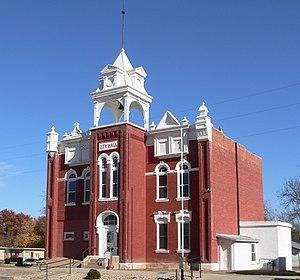
Amerika - laissant entendre un nom russifié des États-Unis - est une mini-série uchronique américaine diffusée du 15 février 1987 au 22 février 1987 sur ABC. La mini-série a inspiré une novélisation intitulée Amerika : Le triomphe de l'esprit américain. Amerika met en scène Kris Kristofferson, Mariel Hemingway, Sam Neill, Robert Urich, et Lara Flynn Boyle, alors âgée de 17 ans dans son premier grand rôle. Amerika dépeint la vie aux États-Unis après un coup d'État sans effusion de sang orchestré par l'Union soviétique. Ne voulant pas décrire la prise de contrôle effective, Brandon Stoddard le président de ABC Entertainment décida de faire démarrer l'histoire dix ans après le Coup d'État, en mettant l'accent sur le peuple américain démoralisé après une décennie de conquête soviétique. Le but, a-t-il expliqué plus tard, était de dépeindre l'esprit américain dans de telles conditions et non de raconter la prise de pouvoir des soviétiques.
La ville américaine de Tecumseh est le siège du comté de Johnson, dans l’État du Nebraska. Sa population était de 1 716 habitants lors du recensement de 2000.